Inverness Corona

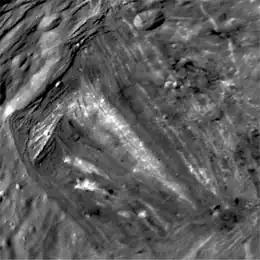
"Voyager 2" image of Inverness Corona, one of the youngest features on Miranda

Inverness Corona is a prominent geological feature on Uranus's moon Miranda. Located near Miranda's south pole, it is the youngest of three Mirandan features termed "coronae"large oval or polygonal regions that contrast with Miranda's older, cratered terrain. It has a diameter of . This feature is named for the location of Macbeth's castle, Inverness. The area was first examined closely by the spacecraft "Voyager 2" in 1986.